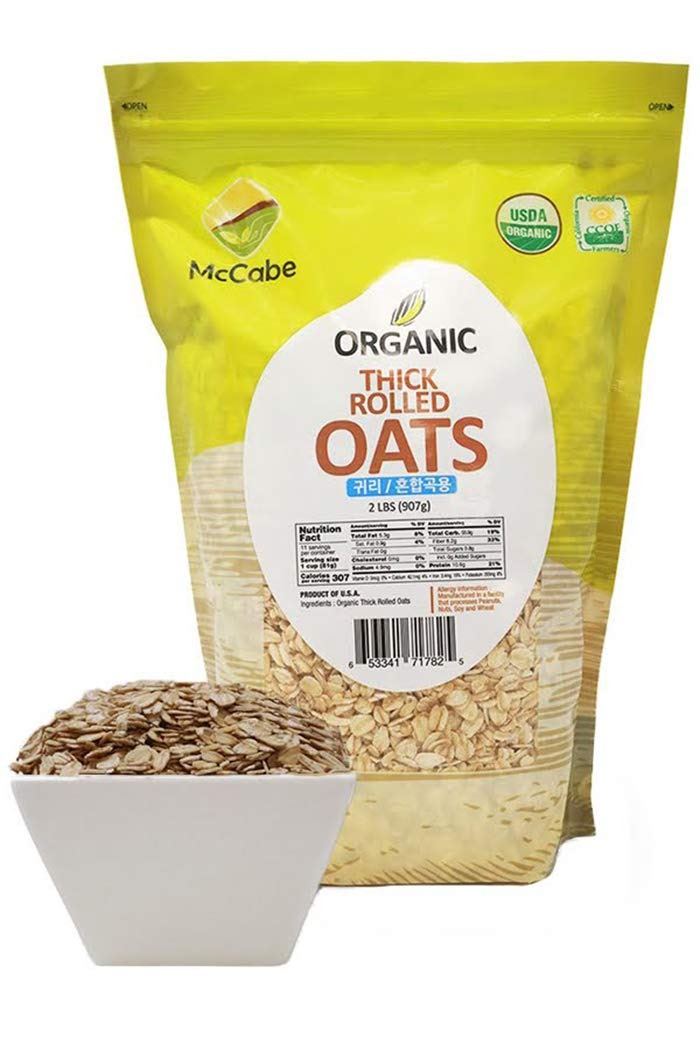
Item Name: McCabe Organic Thick Rolled Oats - Extra Thick Rolled Oats | Rich with Fiber & Minerals | USDA and CCOF Certified | Product of USA | 2Lbs
Bullet Point 1: About the product: The 2-pound (32-ounce) pack of McCabe Organic Thick Rolled Oats offers a filling and healthy breakfast choice. This product proudly displays the CCOF Organic Certified (California Certified Organic Farmers) mark and is USDA Certified Organic. These thick rolled oats, which have a flakes grain form, are proof of McCabe's focus on providing quality organic oats. To please those who like heartier textures, the oats are carefully milled to a thicker texture.
Bullet Point 2: Ingredients of product: Whole grain oats are the main ingredient of McCabe Organic Thick Rolled Oats. The bound ingredient list shows the oats' organic and natural qualities. Although these oats are grown and produced in the USA, quality and compliance with organic demands are secured. The form of the flake implies a dense texture, ideal for a hearty dish of oats.
Bullet Point 3: Benefits of the product: McCabe's Thick Rolled Oats has many benefits. With each serving holding 21% of the daily essential amount of dietary fibre, these oats are a great source of fibre. Making oatmeal more substantial and pleasant, the thicker consistency improves the mouthfeel of the food. As they are organic and non-GMO, they meet the greatest requirements for purity and quality.
Bullet Point 4: Instruction to use: McCabe Organic Thick Rolled Oats cosy for breakfast or use them in recipes, they are a healthy and nutritious part of your diet. You can use these easy thick rolled oats to make oatmeal, homemade granola, and various baked goods. The broken form makes sure that they keep their hearty texture even after cooking.
Bullet Point 5: Our Story: McCabe Organic takes pride in offering a wide range of premium organic products, all sourced from Southern California. Committed to quality management, we adhere to the rigorous standards of USDA and CCOF Organic certifications. Our journey is rooted in a passion for promoting organic choices and supporting a healthier lifestyle for our valued customers.
Product Description: McCabe Organic Thick Rolled Oats, 2 lb (32 oz)
Value: 32.0
Unit: Ounce

Price: 15.99